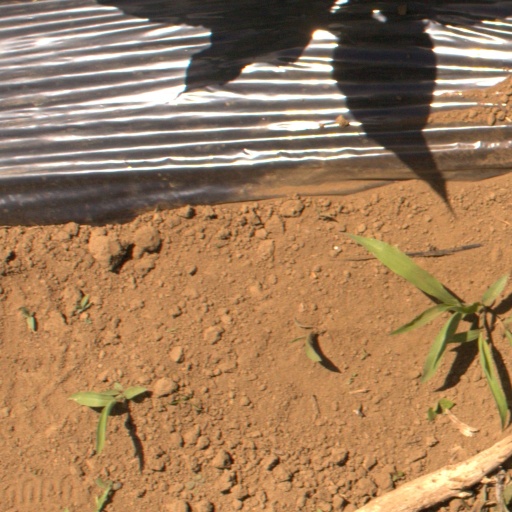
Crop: Jerusalem artichoke